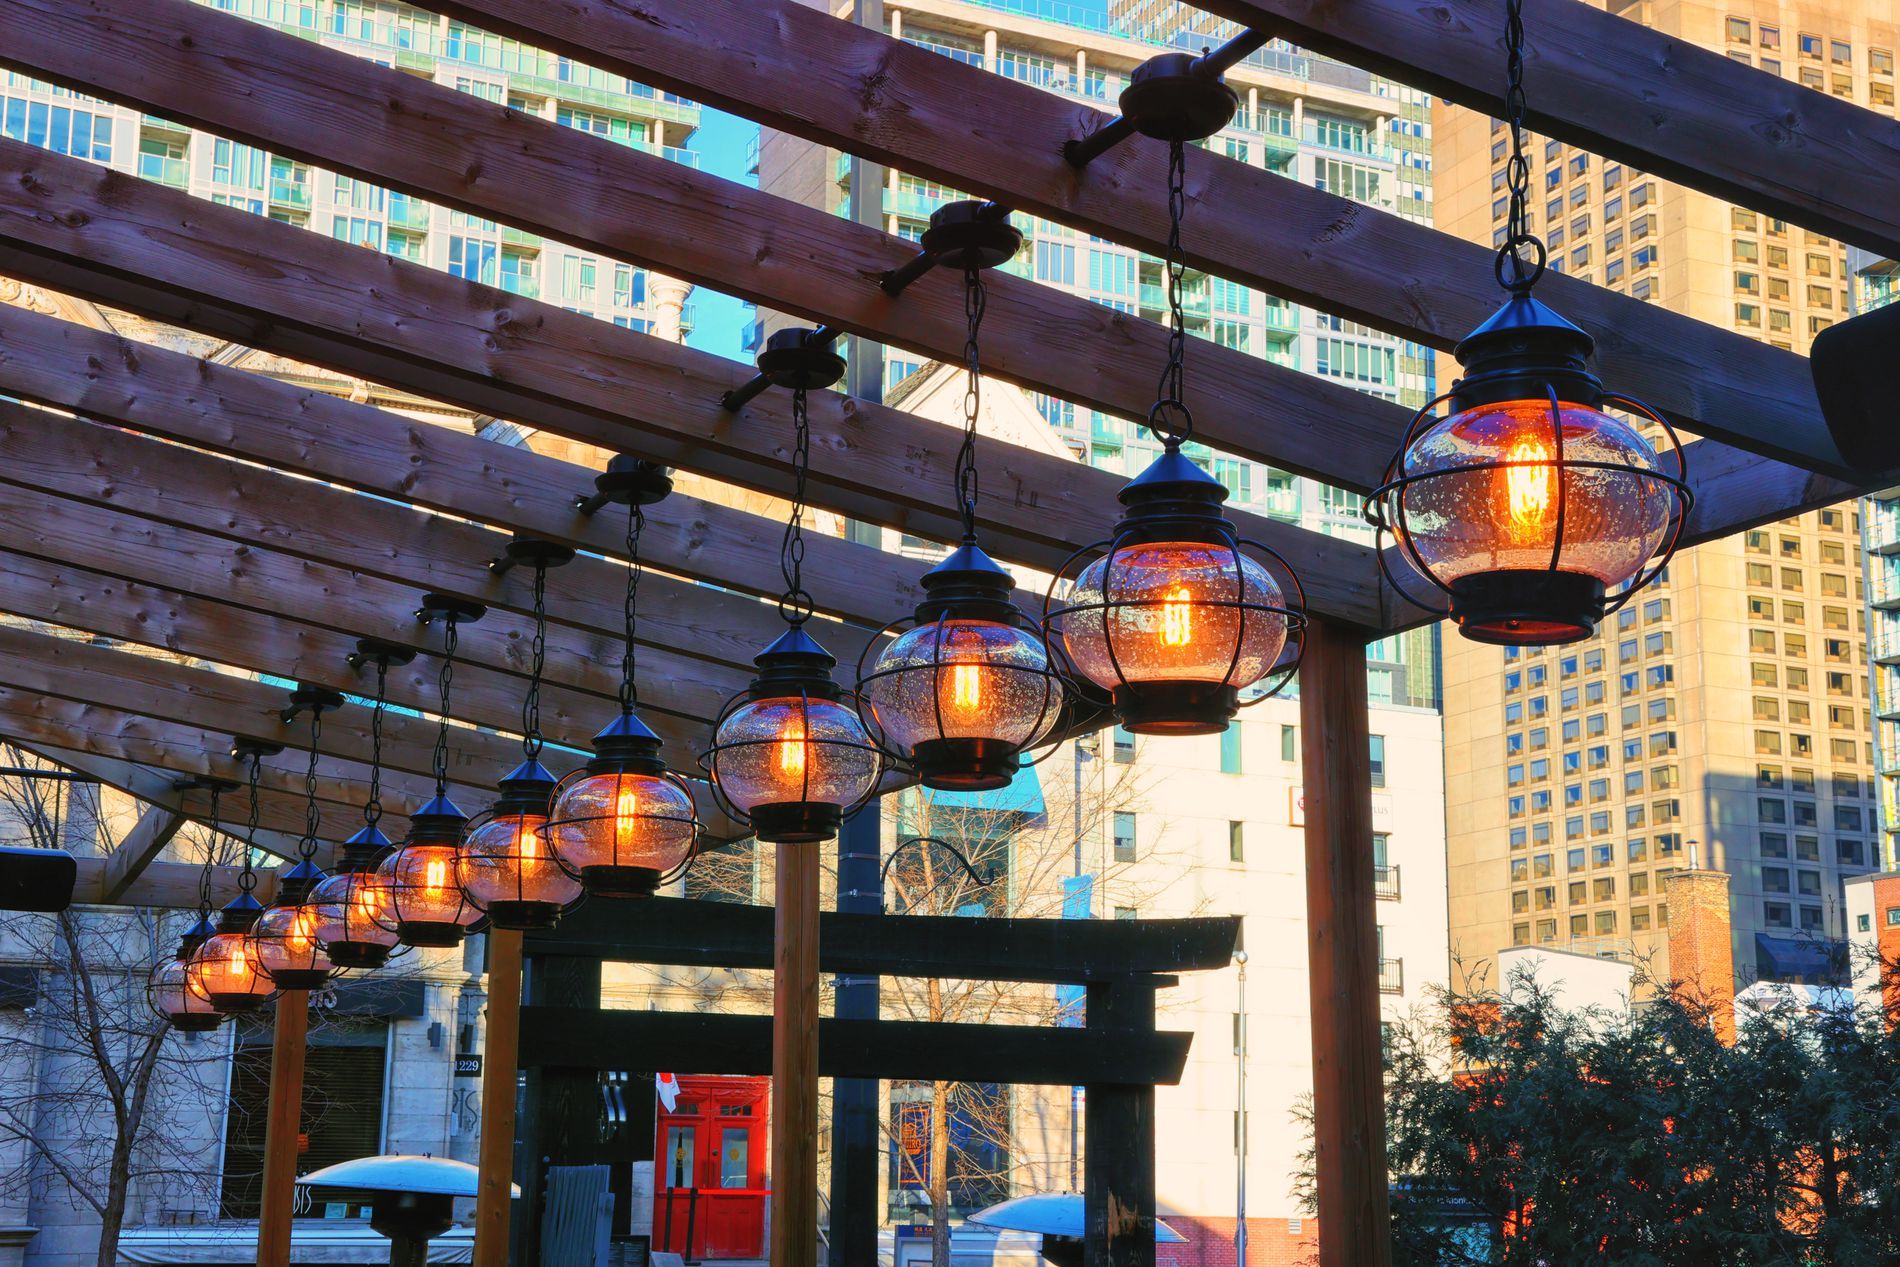
Pergola with lanterns
Wooden pergola with an Asian style, decorated using metallic lanterns, background is surrounded by high buildings.
Old fashion wooden pergola mixed paired with the vibes of modern city gives unique style, the soft glowing lanterns mixed with daylight makes the mood comfort and warm, tilted up photography angle was low to show the high building in he background which hints to a crowd dynamic city.
Labels: Architecture, Building, House, Housing, Porch, Patio, City, Lamp, Pergola, Urban, Lighting, Light Fixture, Lantern, Car, Transportation, Vehicle, Outdoors, Shelter
Camera: Canon Canon EOS-1D X Mark III
Lens: EF24-105mm f/4L IS USM
Aperture: F22
Exposure: 1/30 sec
ISO: 400
Focal length: 50.0 mm